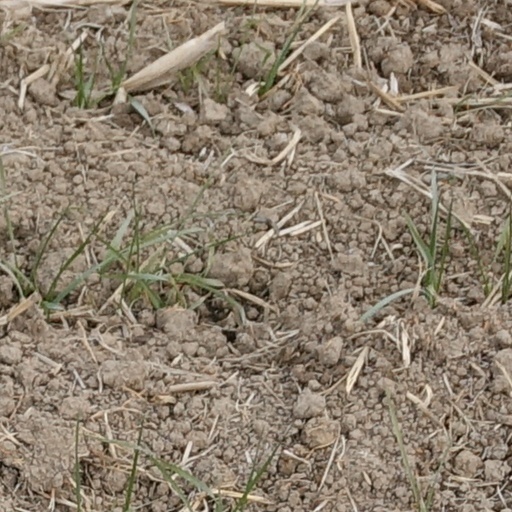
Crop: wheat